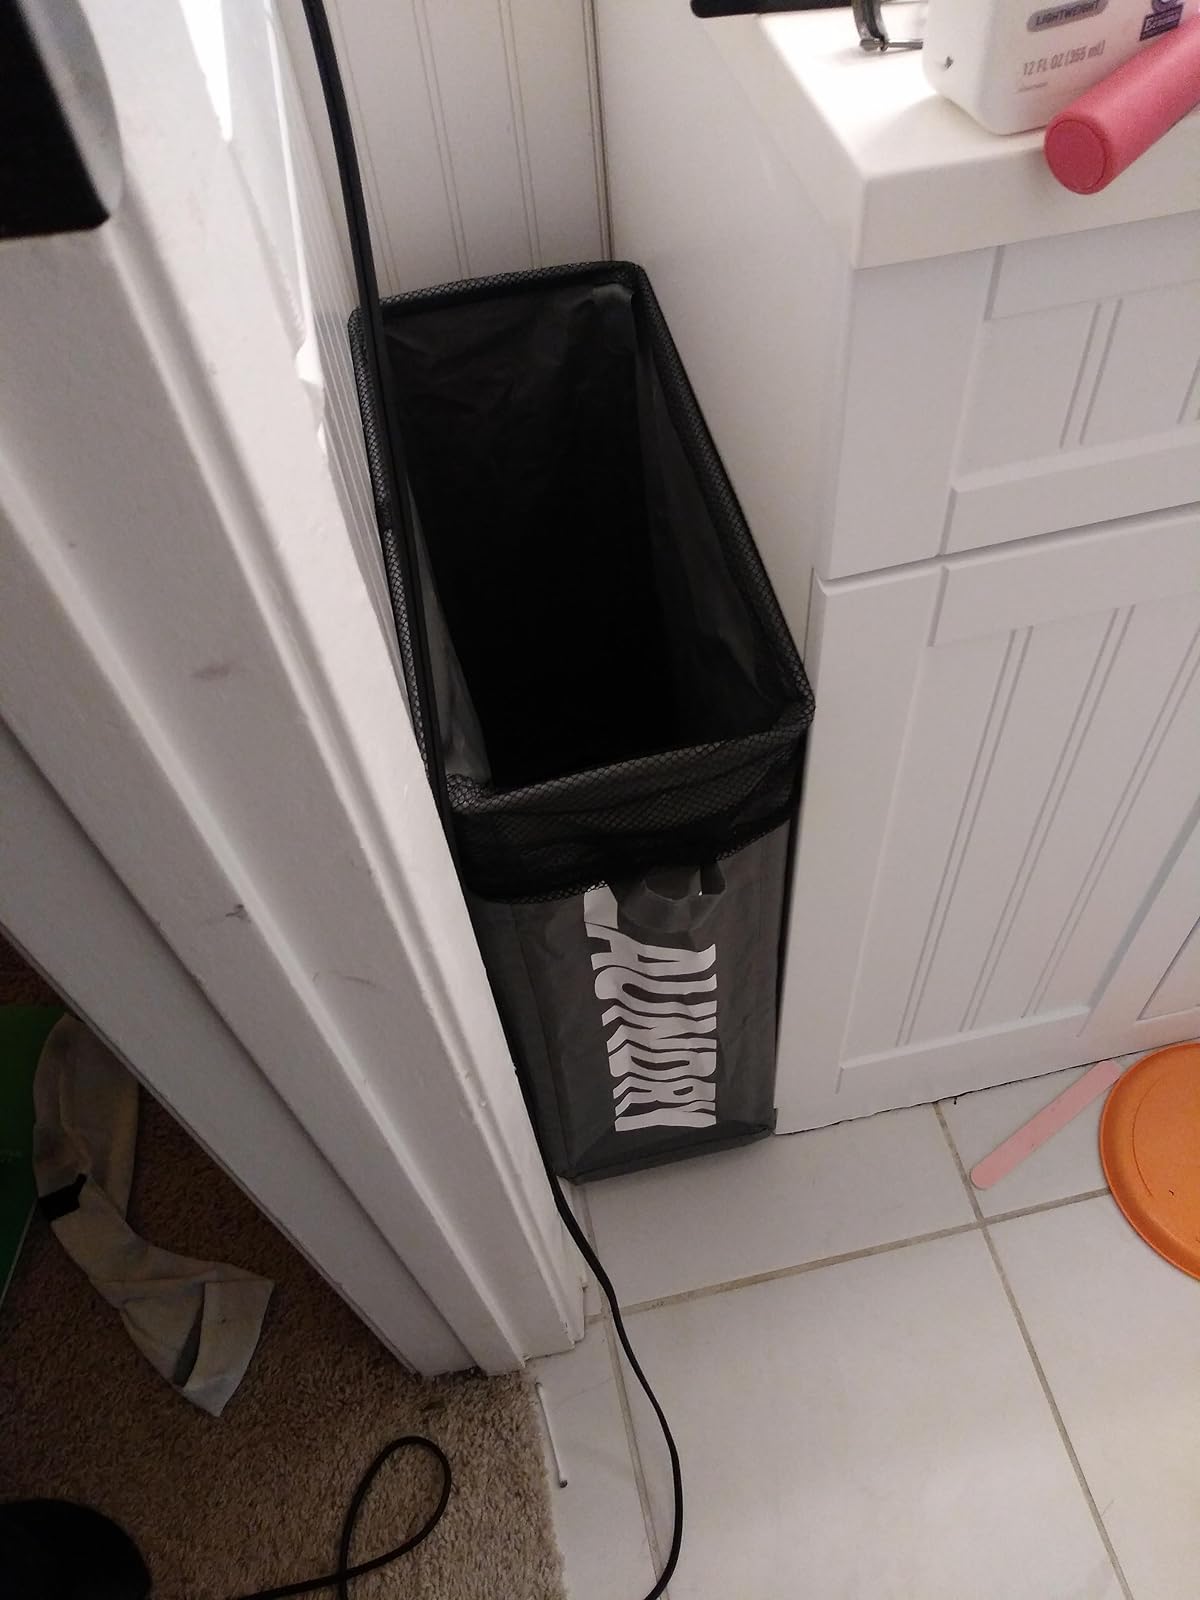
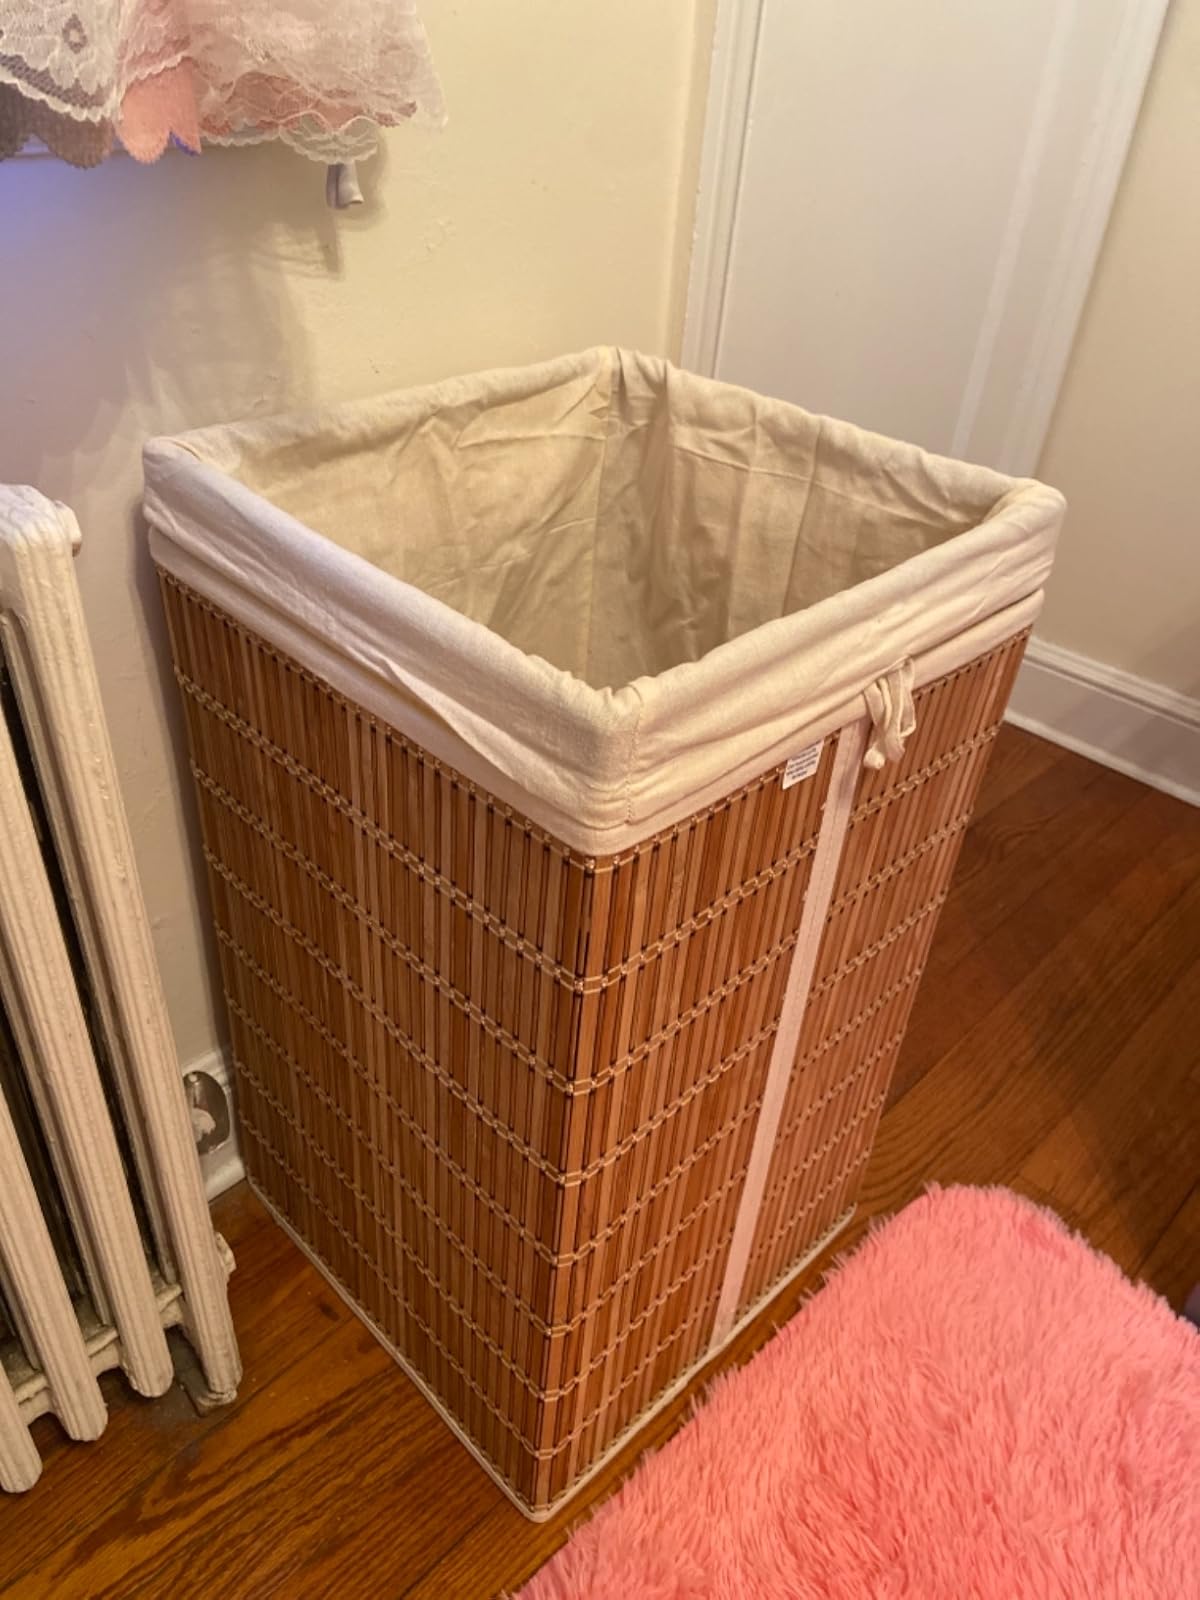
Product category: items_hamper
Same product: no